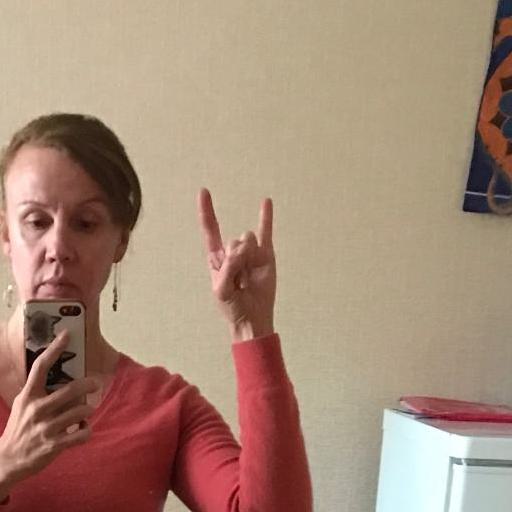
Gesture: rock